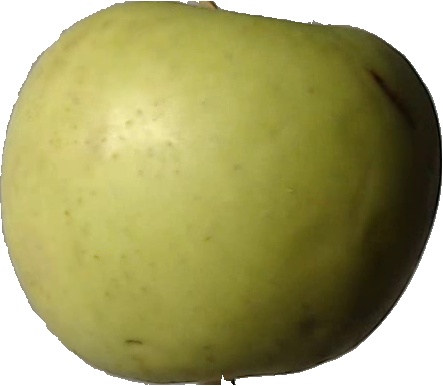
Label: apple_golden_3